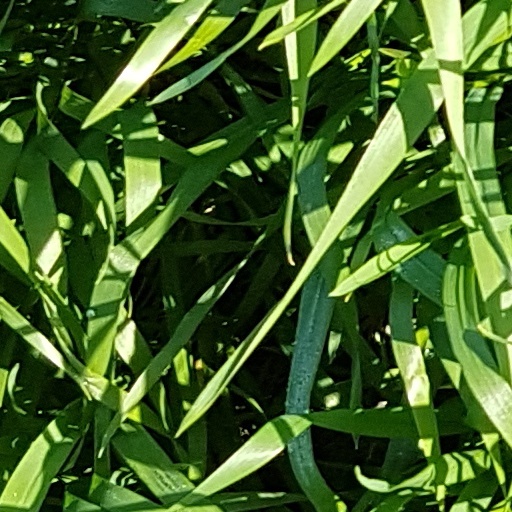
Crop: wheat